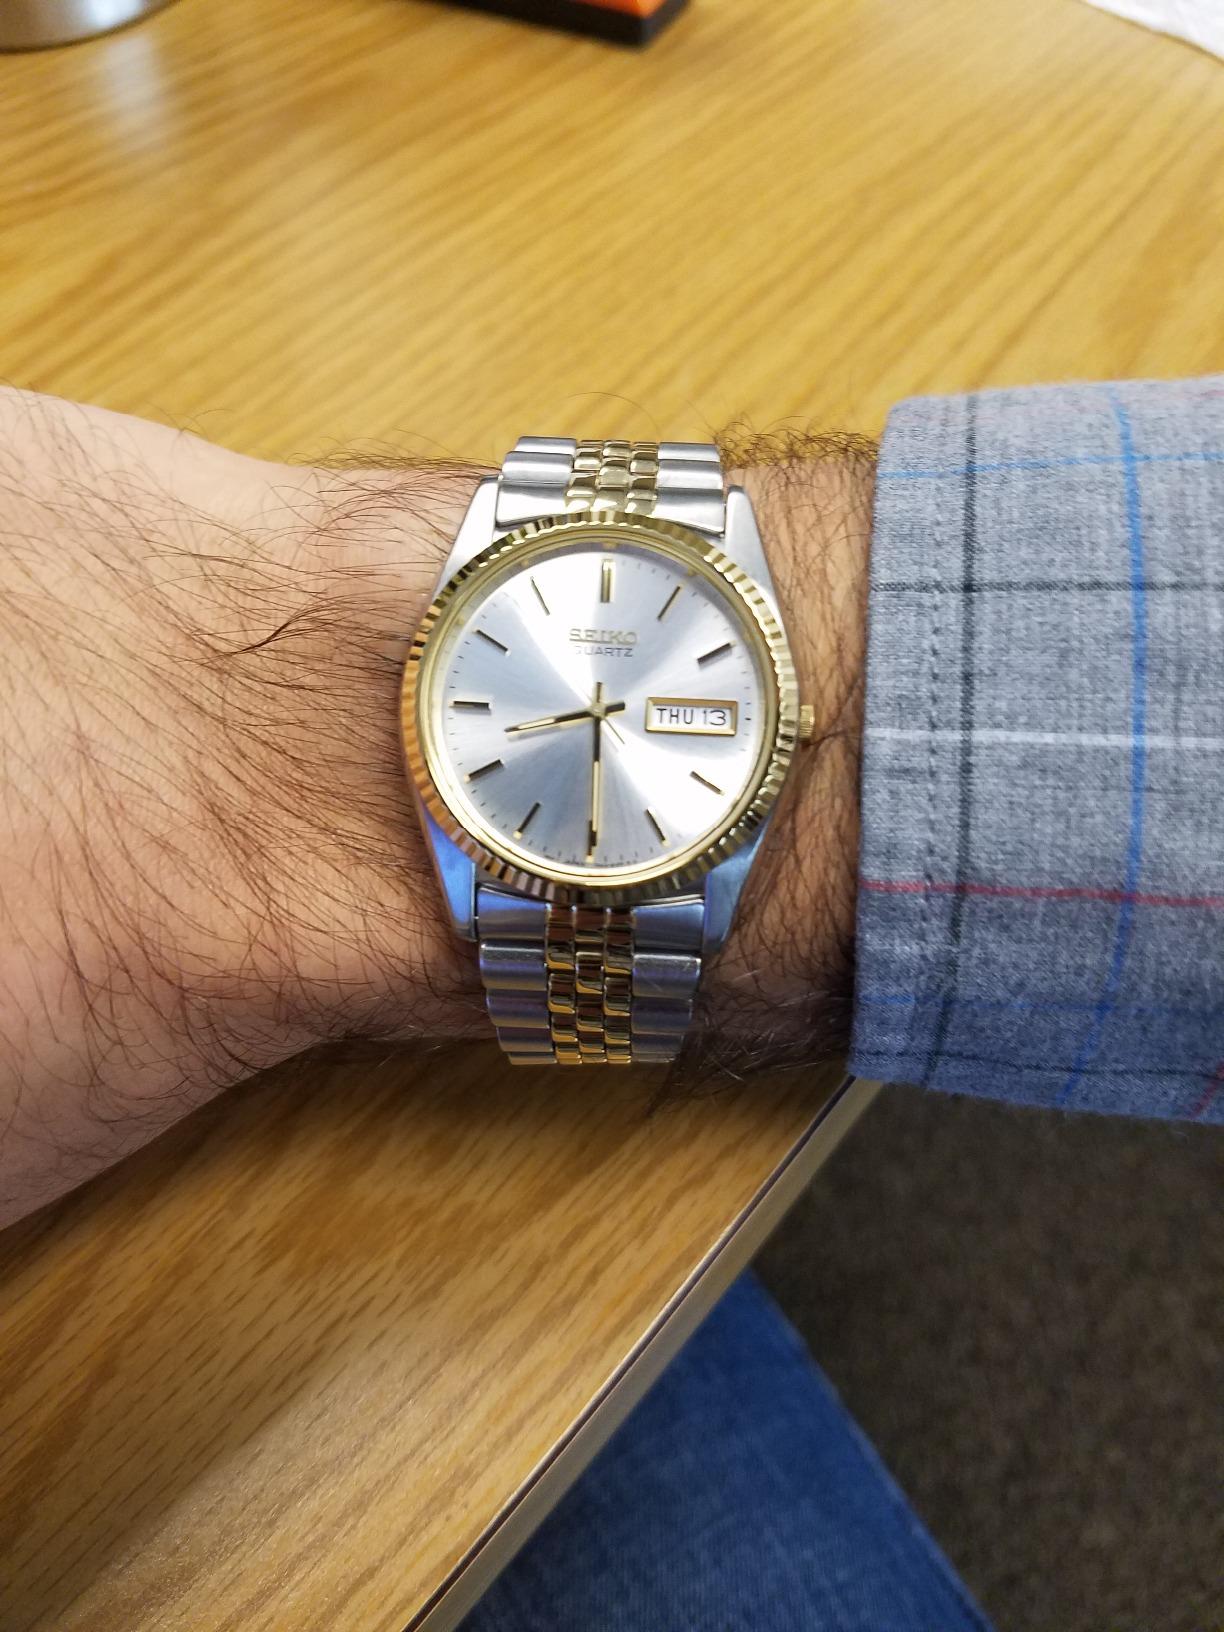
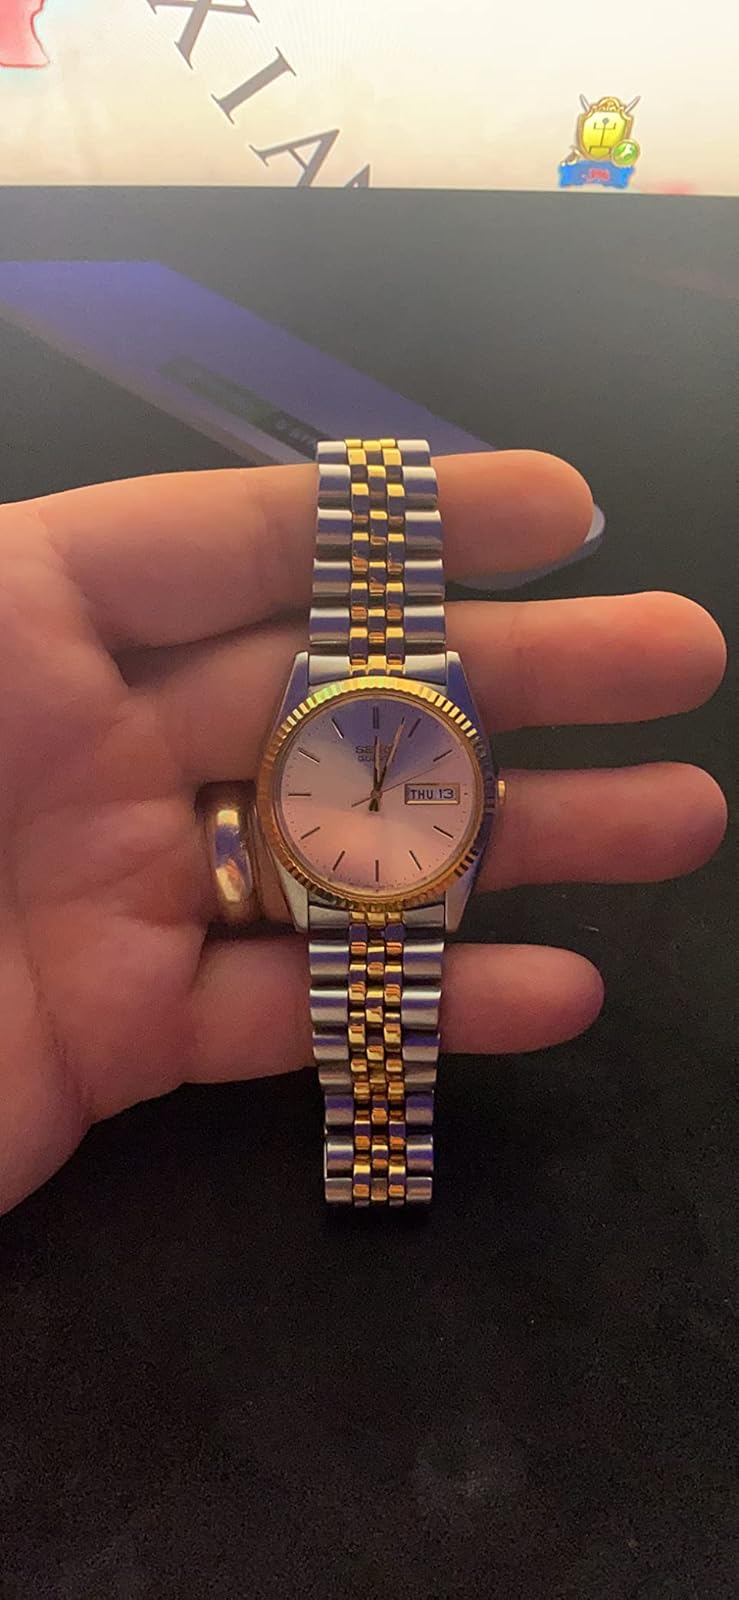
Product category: accessories_watch
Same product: yes